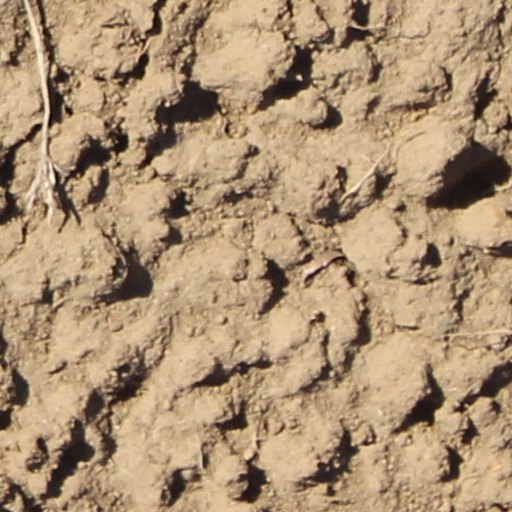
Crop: wheat